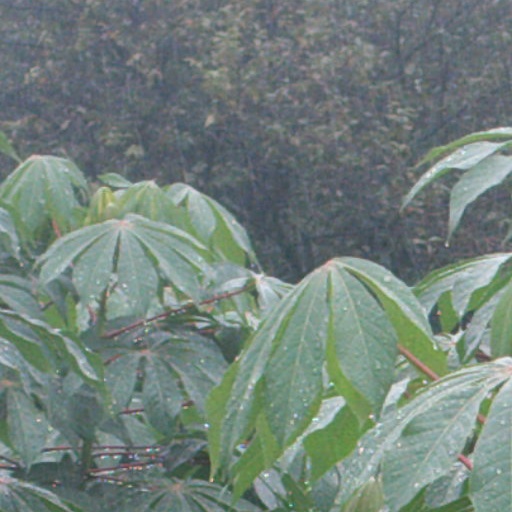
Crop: cassava